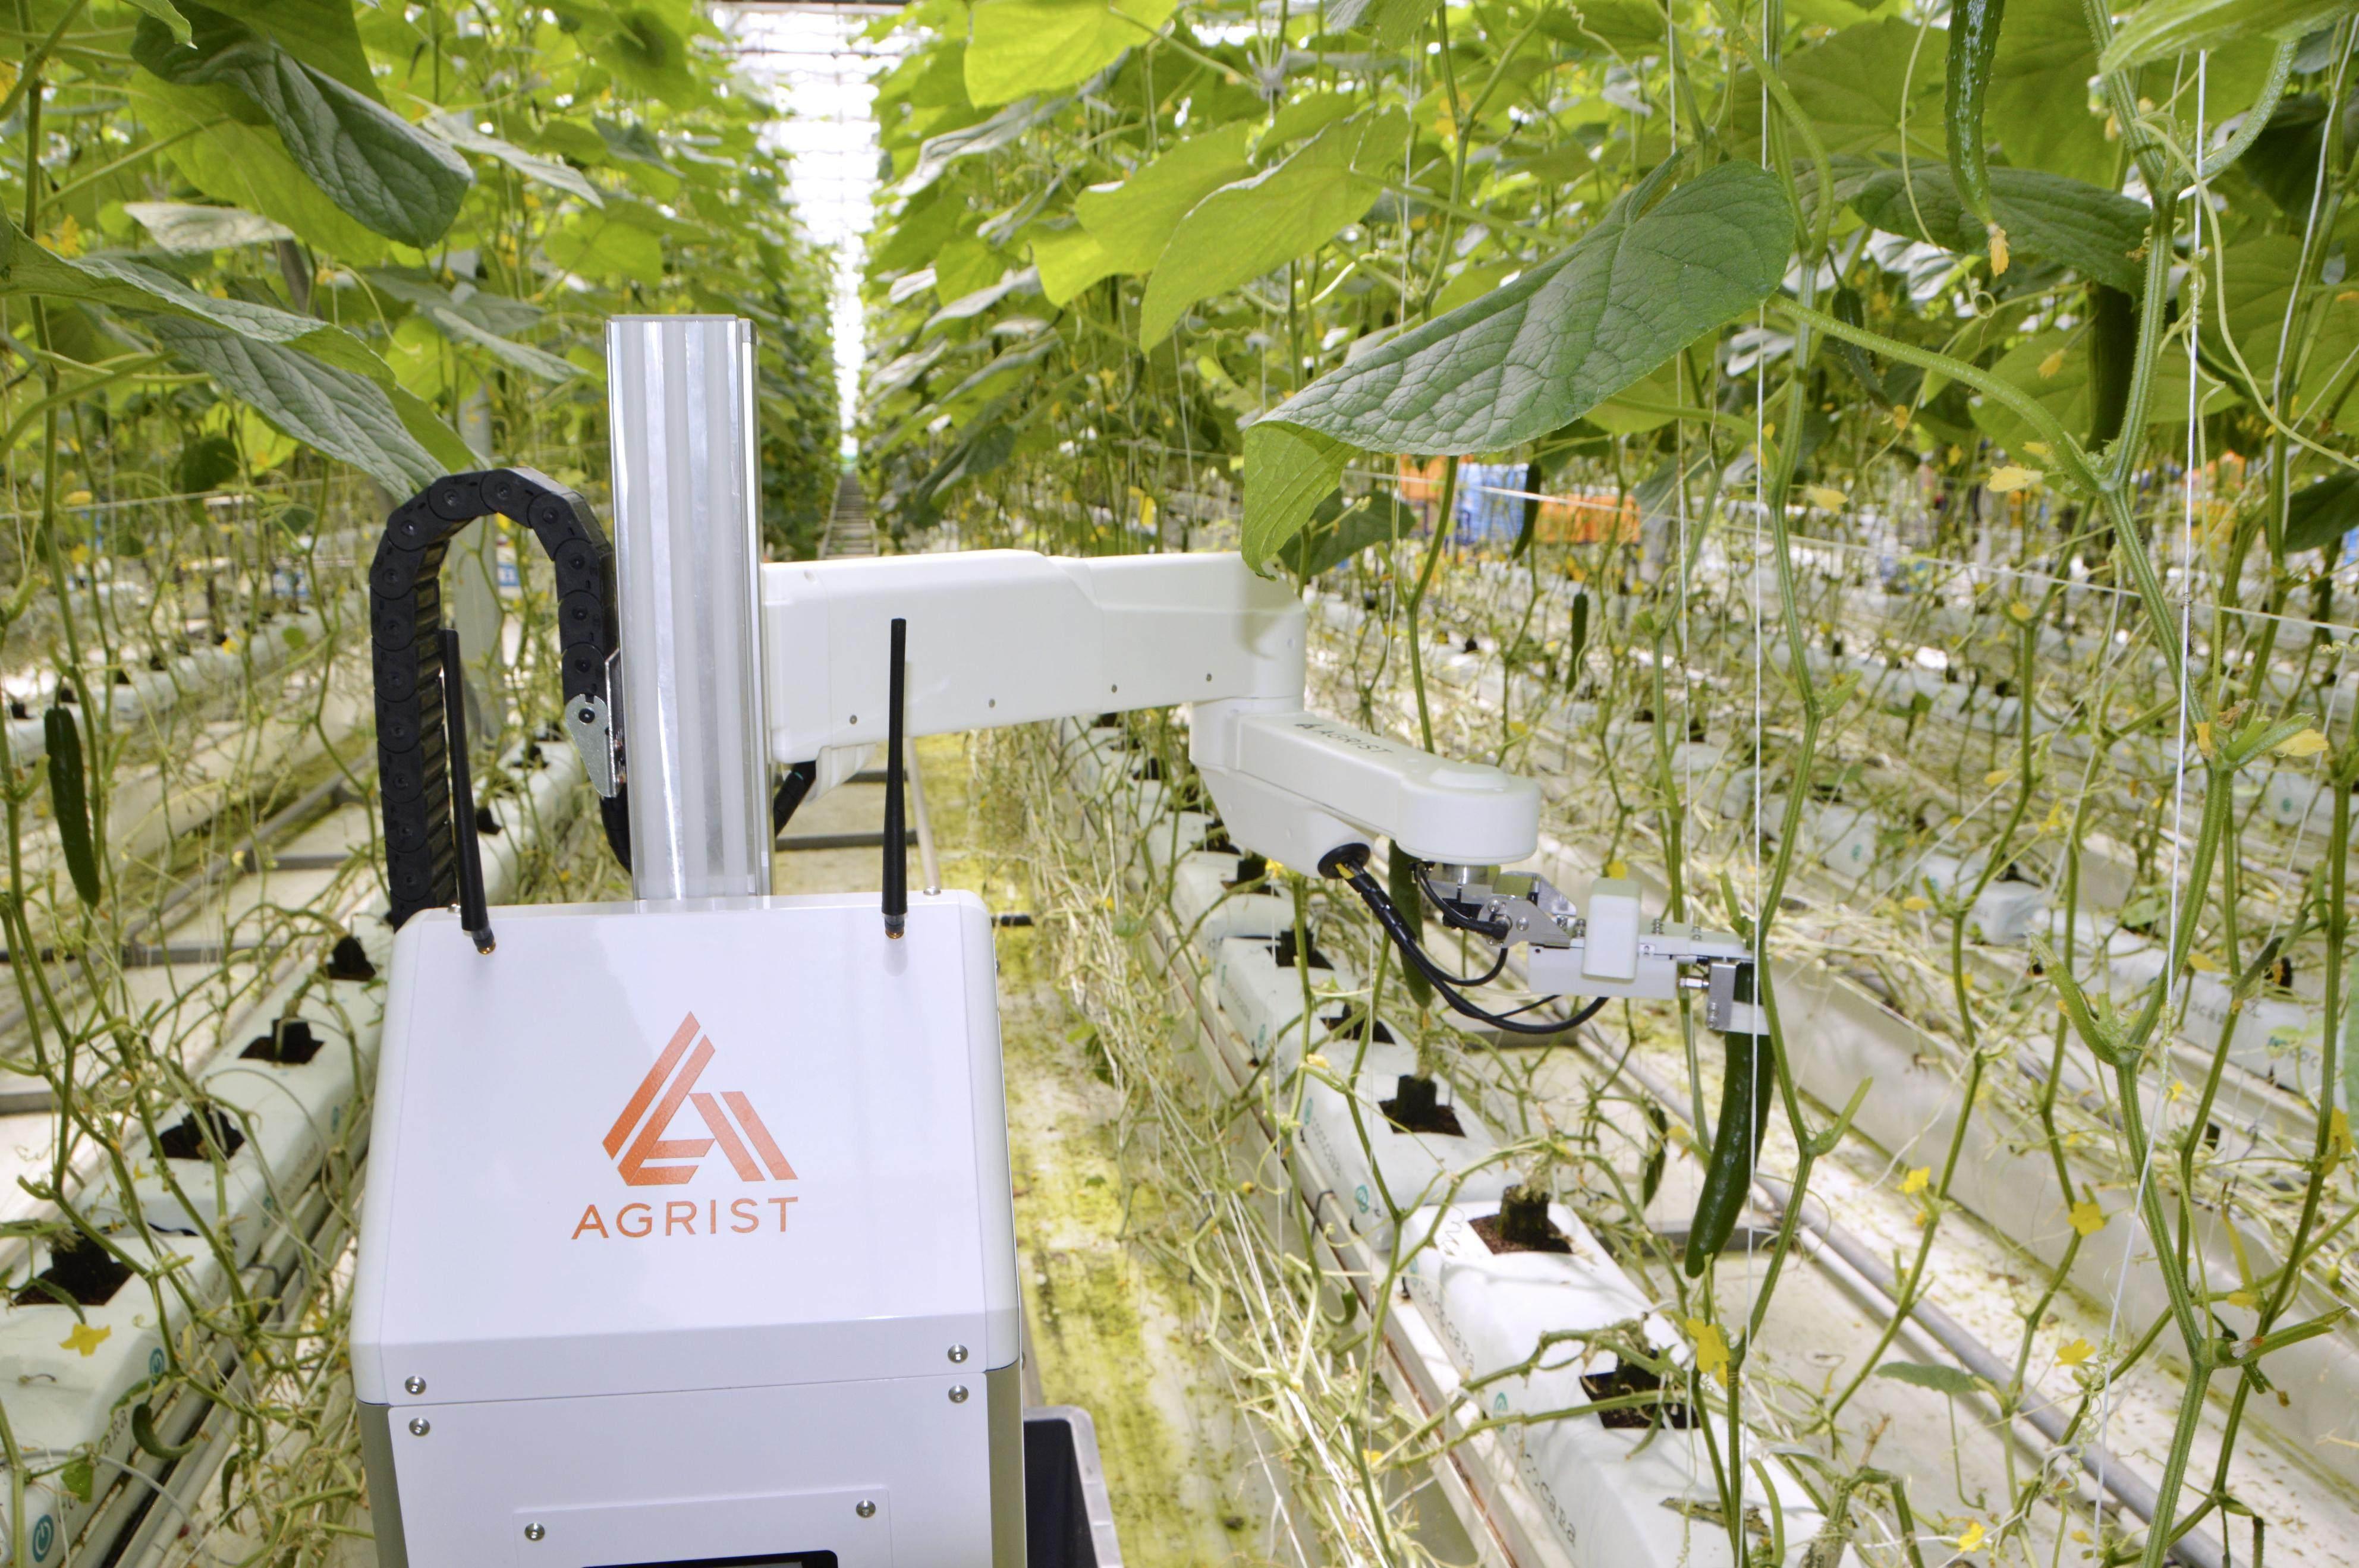
Mimea iliyostawi na kunawili vizuri yenye rangi ya kijani kibichi, iliyooteshwa  kutumia njia na mfumo  wa kilimo cha kisasa na cha kiteknolojia kinachohusisha matumizi ya mashine  mbalimbali, katika utendaji kazi wake mashine hizo ni muhimu sana kwani zinamsaidia mkulima   kuweza kufanya shughuli zake  za kilimo katika eneo lolote, basi na kuzingatia hali ya eneo husika.